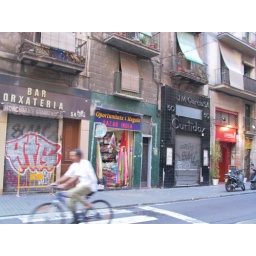
We went to Candela (the red door) lots of times. This is the street we stayed on in Barcelona.